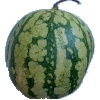
Label: Watermelon 1